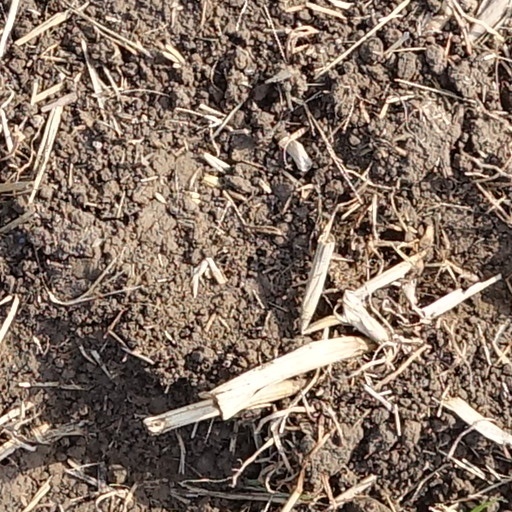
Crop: wheat